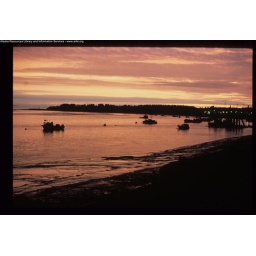
Orange and red sunset over water with fishing boats - Kenai Penninsula (Cook Inlet). July 20, 1989. Public Domain